Dongnanjiao station

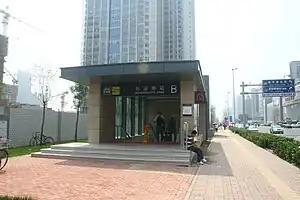

Dongnanjiao station is a station of Line 2 and Line 4 of the Tianjin Metro. It started operations on 1 July 2012.